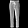
Label: Trouser